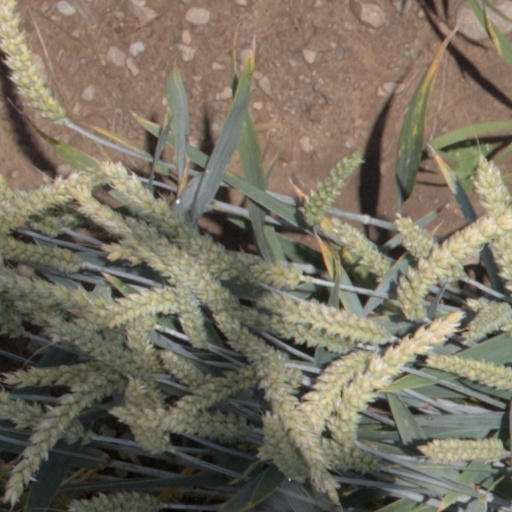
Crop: wheat